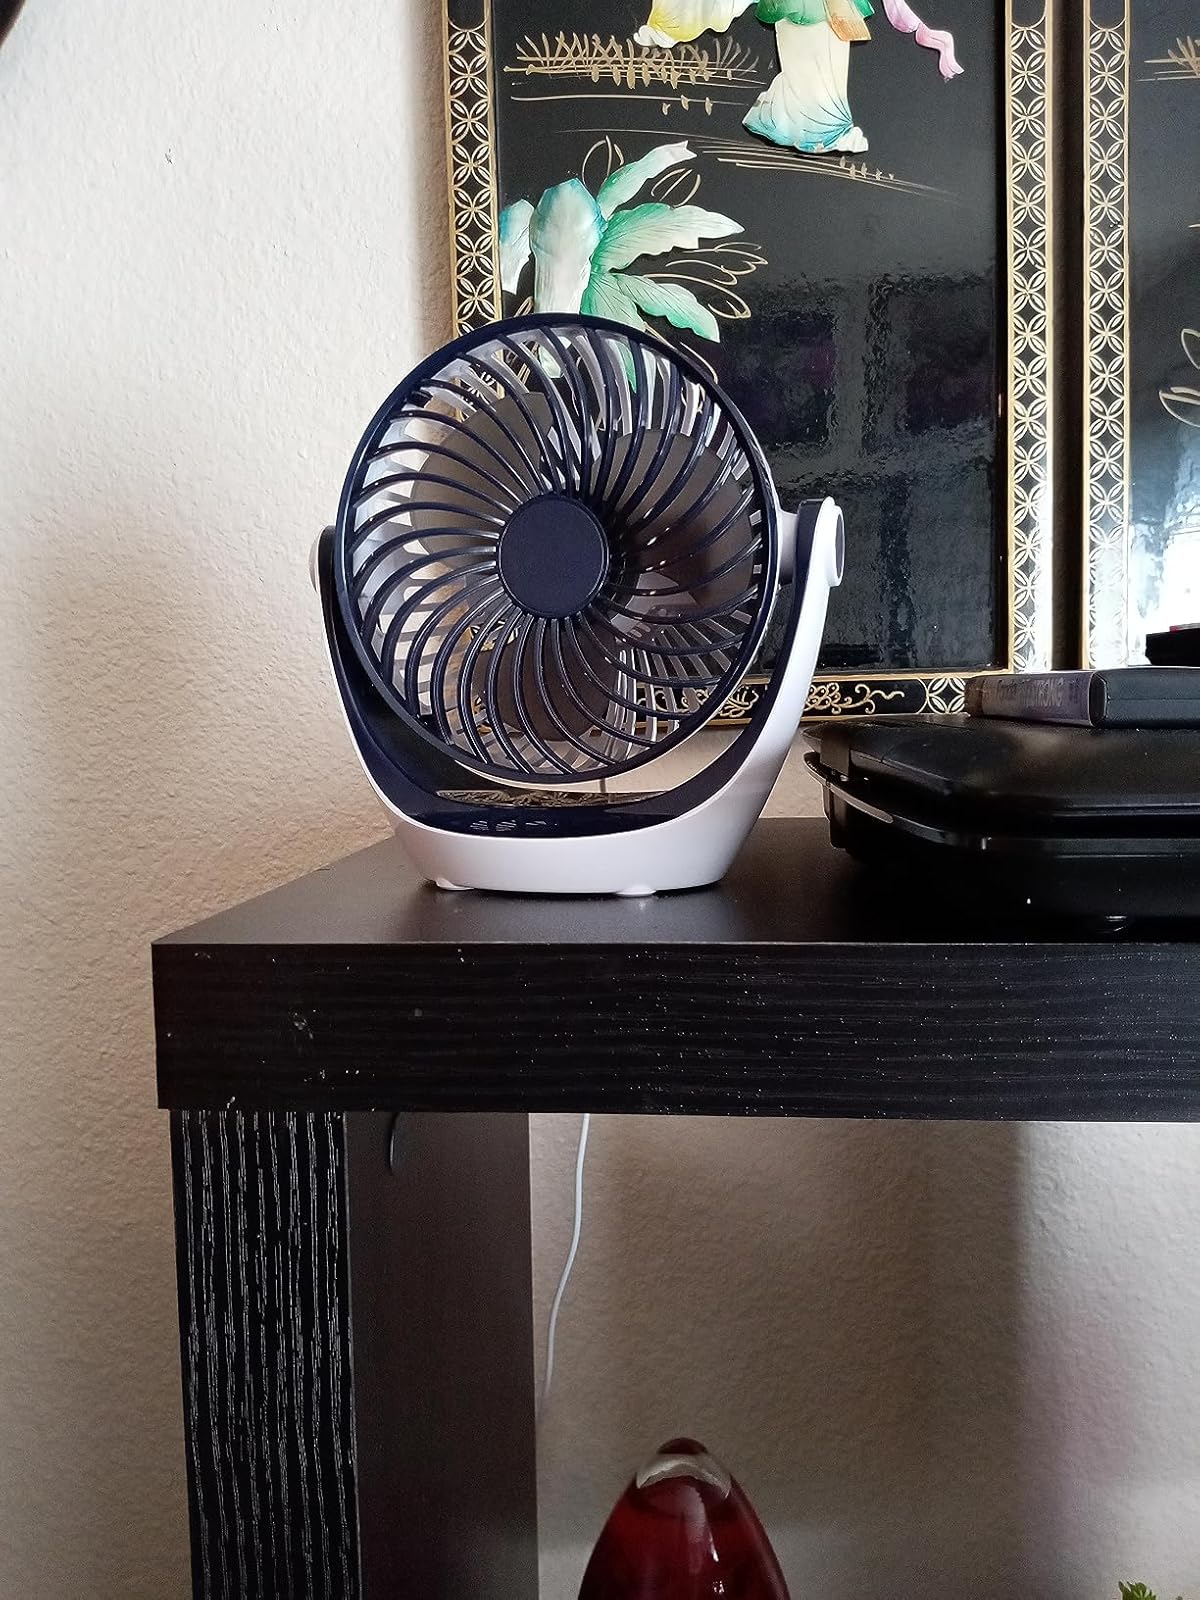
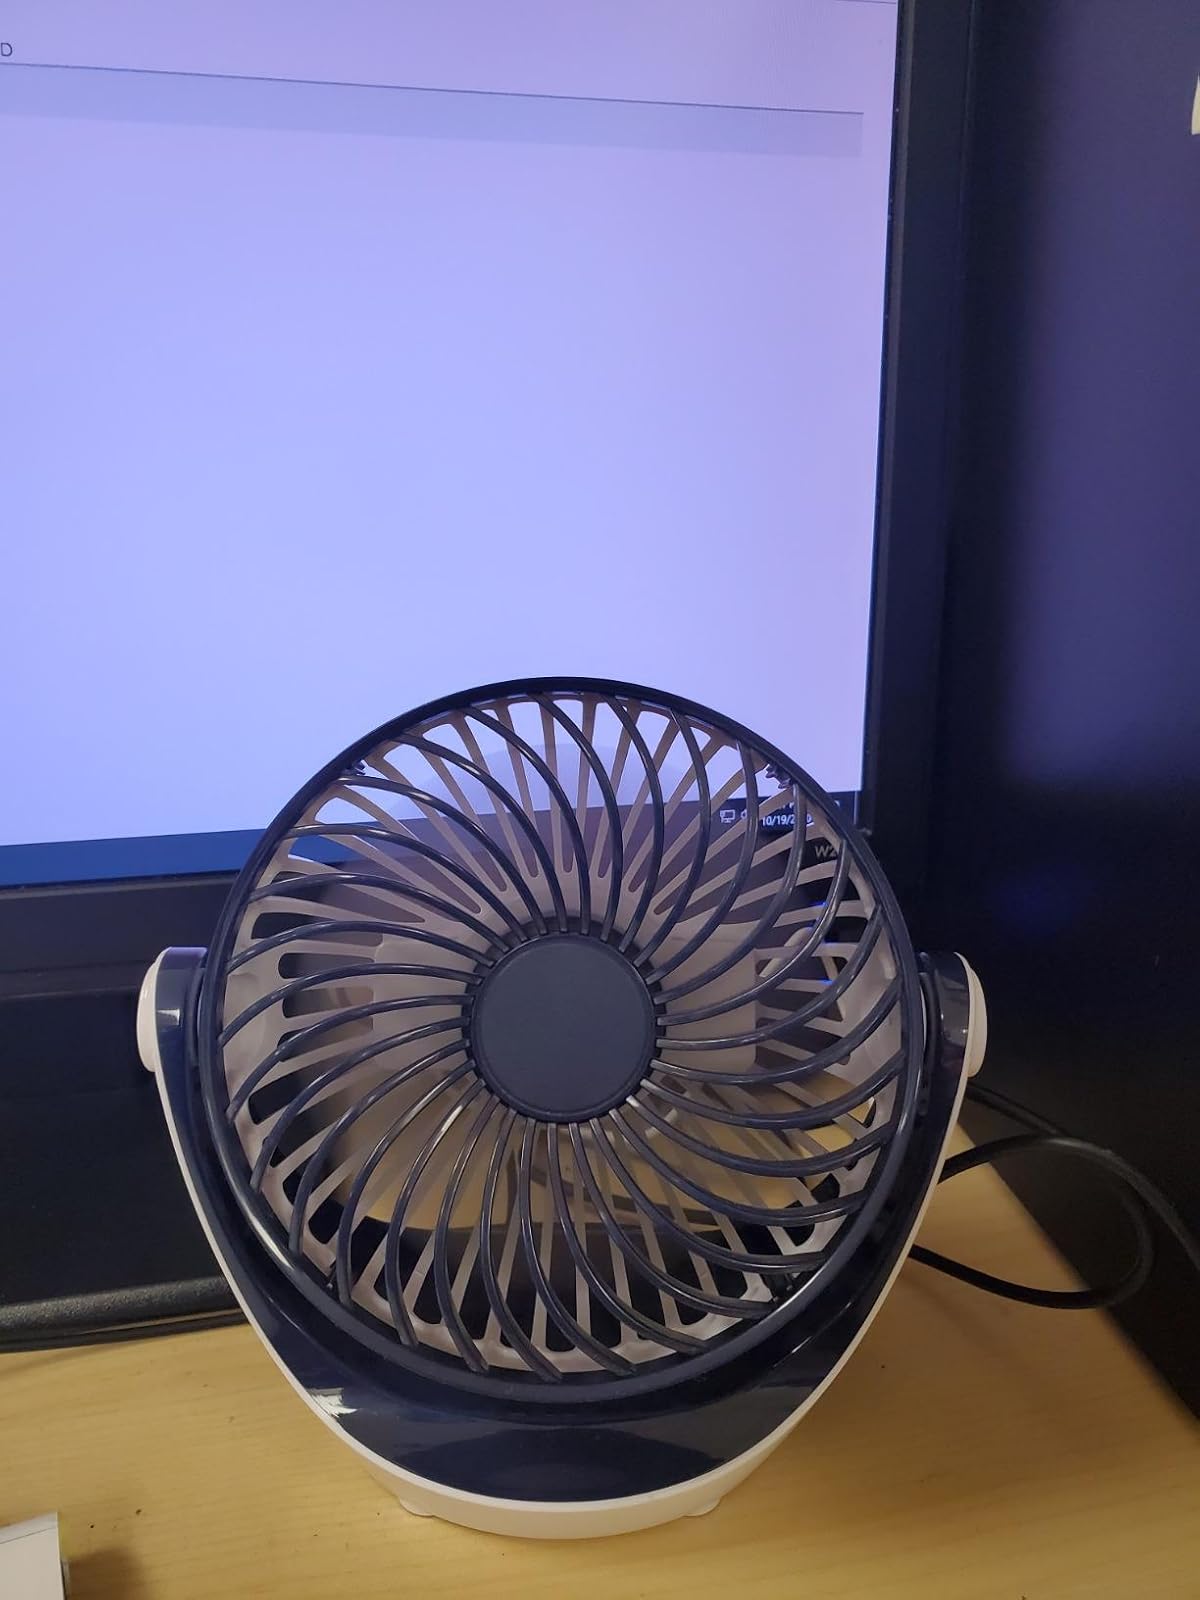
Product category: fan
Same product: yes